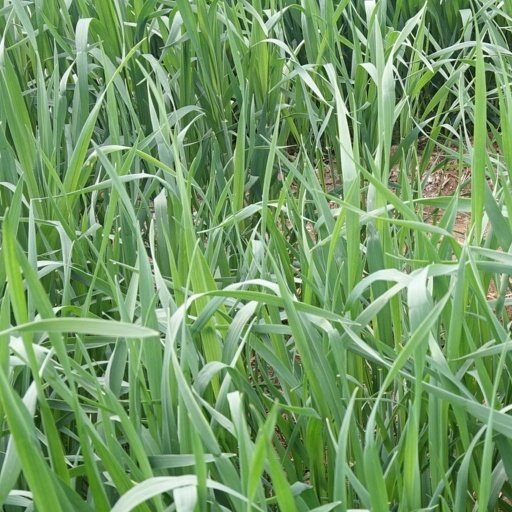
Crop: wheat